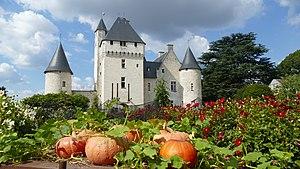
Château du Rivau Українська: Замок Ріво, департамент Ендр і Луара, Франція This building is indexed in the Base Mérimée, a database of architectural heritage maintained by the French Ministry of Culture,
Le château du Rivau est une forteresse seigneuriale dont les premières fondations remontent au XIIIᵉ siècle. Situé en Touraine dans la commune de Lémeré dans le département français d'Indre-et-Loire, le Rivau est l'un des châteaux de la Loire et fait l’objet de classements au titre des monuments historiques depuis juillet 1918 et août 1999 ainsi que d'une inscription en février 1988.